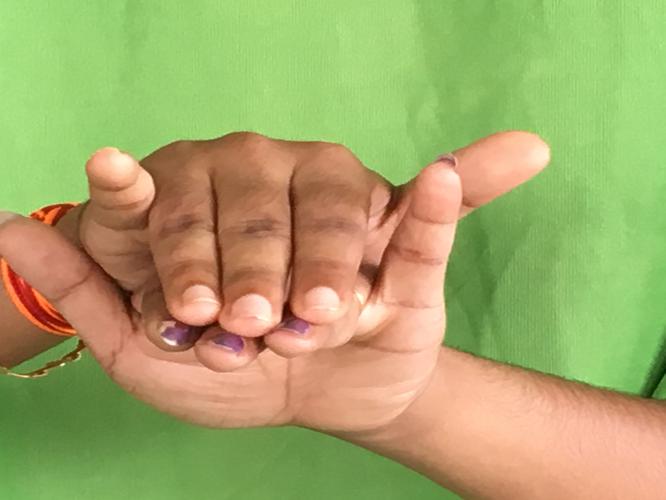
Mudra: Varaha
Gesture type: double_hand